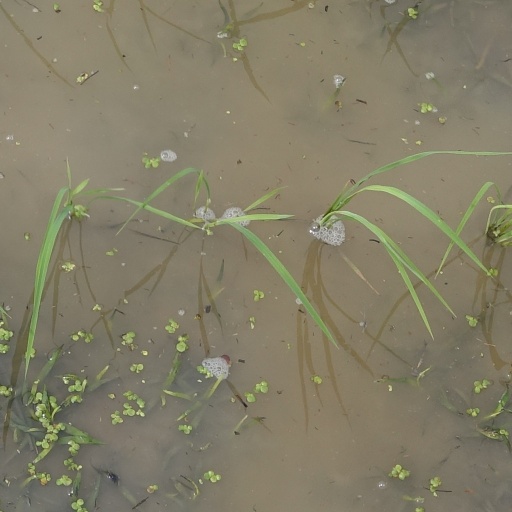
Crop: rice